Arcozelo (Vila Nova de Gaia)

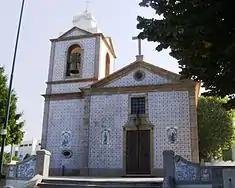
The parochial Church of Arcozelo covered in blue and white azulejo tile

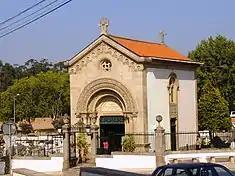
The Chapel-Vault of Maria Adelaide de Sam José e Sousa, also known as "Santa Maria Adelaide" or "Santinha de Arcozelo"

With an eye for patrimony, many of the reasons older buildings have been maintained in order to provide a link to the parish's past and/or used as tourist points: the "Igreja Matriz" ("parochial church"), constructed in the 17th century; the chapels dedicated to the Holy Spirit and Nossa Senhora da Nazaré, the buildings of Vila Chã and Miramar and the neo-Roman/Byzantine vault of the Santinha, in addition to the estates and burghers homes.